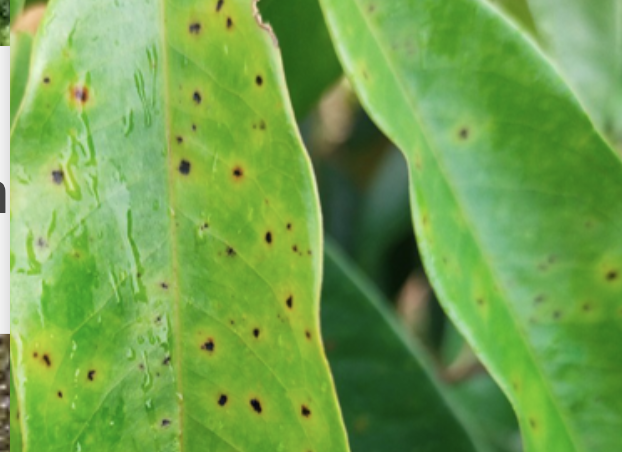
Label: canker_disease